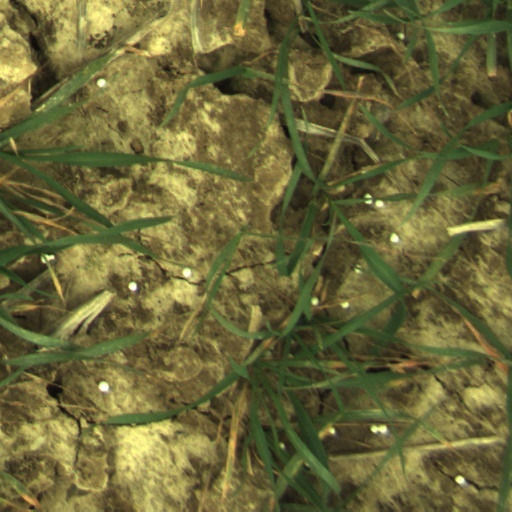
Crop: wheat